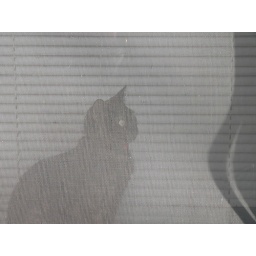
the cat in the window has a taste for insects.